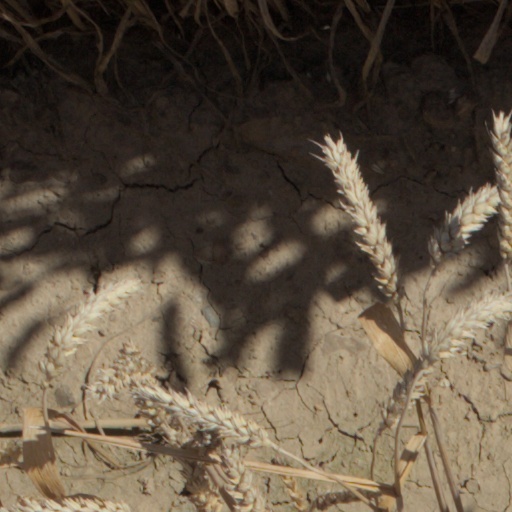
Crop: wheat